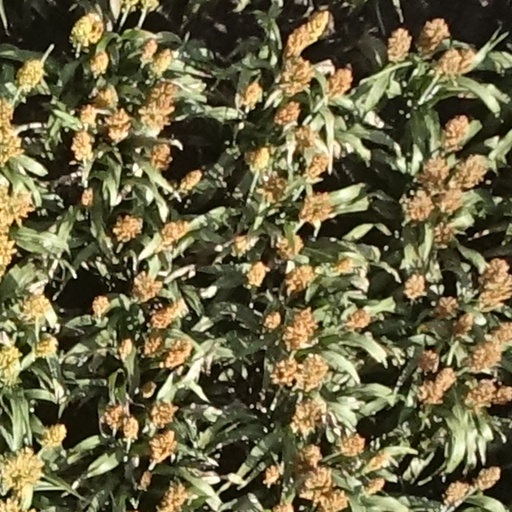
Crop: sorghum